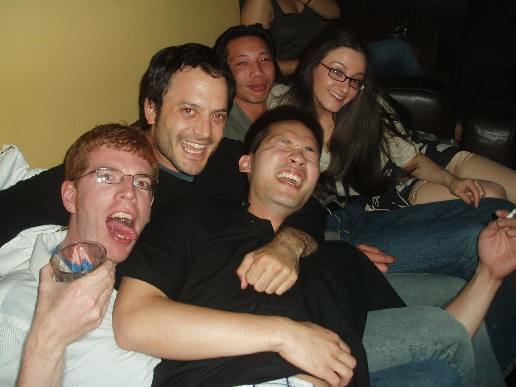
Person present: Yes